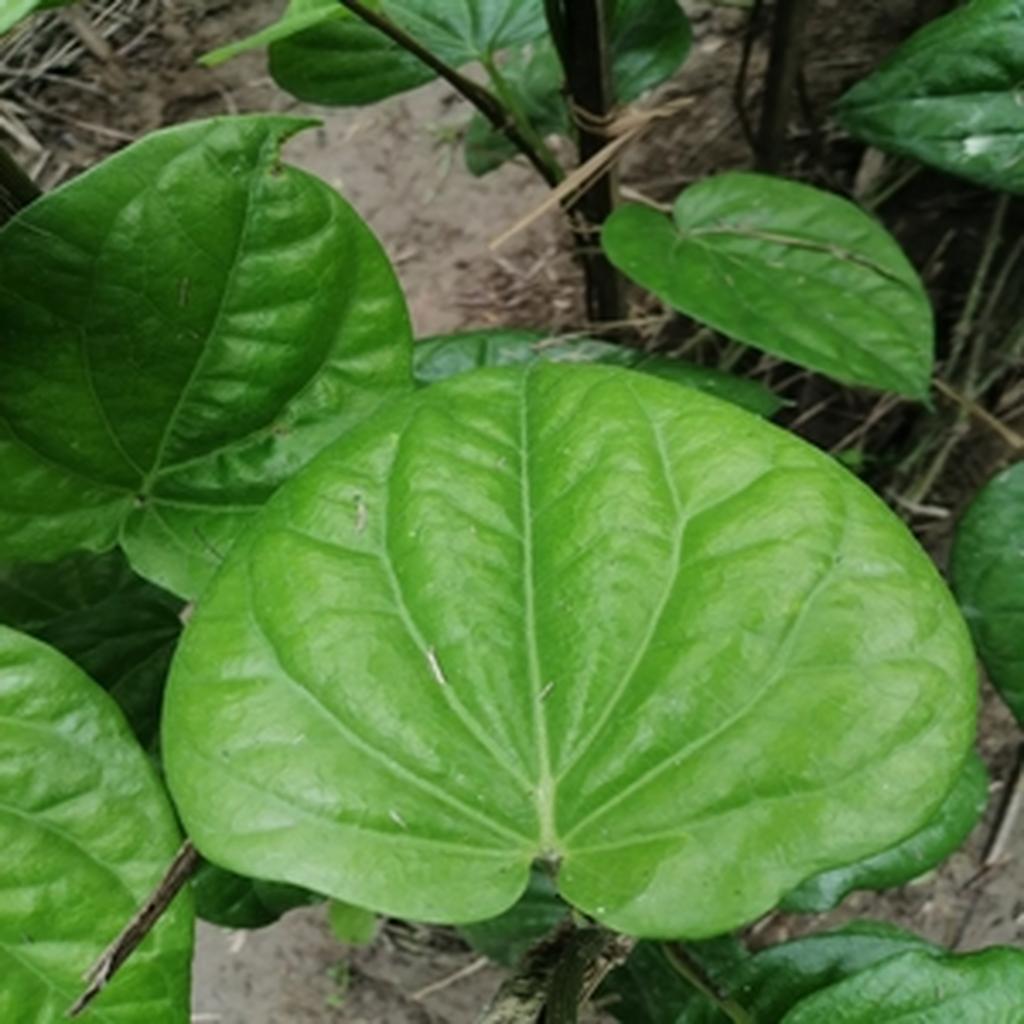
Label: Healthy_Leaf